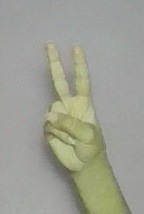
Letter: taa